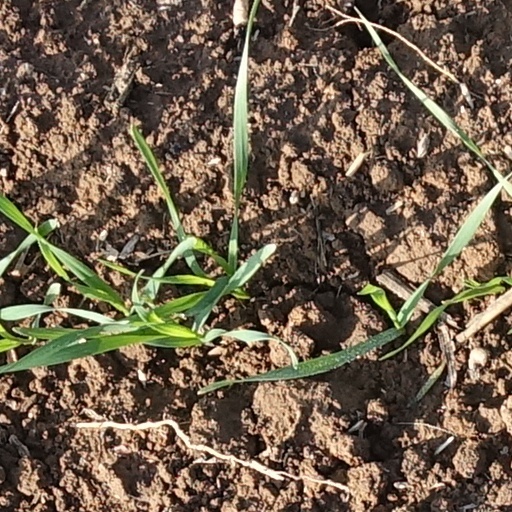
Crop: wheat